2006 protests in Hungary

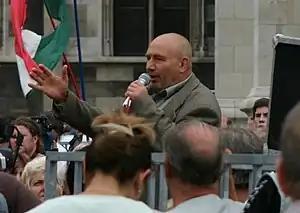
György Ekrem-Kemál speaking at a rally near the Parliament Building

The 2006 protests in Hungary were a series of anti-government protests triggered by the release of Hungarian Prime Minister Ferenc Gyurcsány's leaked private speech in which he confessed that his Hungarian Socialist Party had lied to win the 2006 election, and had done nothing worth mentioning in the previous four years of governing. Most of the events took place in Budapest and other major cities between 17 September and 23 October. It was the first sustained protest in Hungary since 1989.